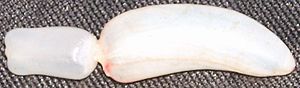
Svømmeblære
Svømmeblæren fra en rudskalle.
Svømmeblæren er den blære, der holder en fisk på en bestemt dybde. Nogle fisk har ikke en svømmeblære, og de skal derfor hele tiden bevæge sig for ikke at synke til bunds.